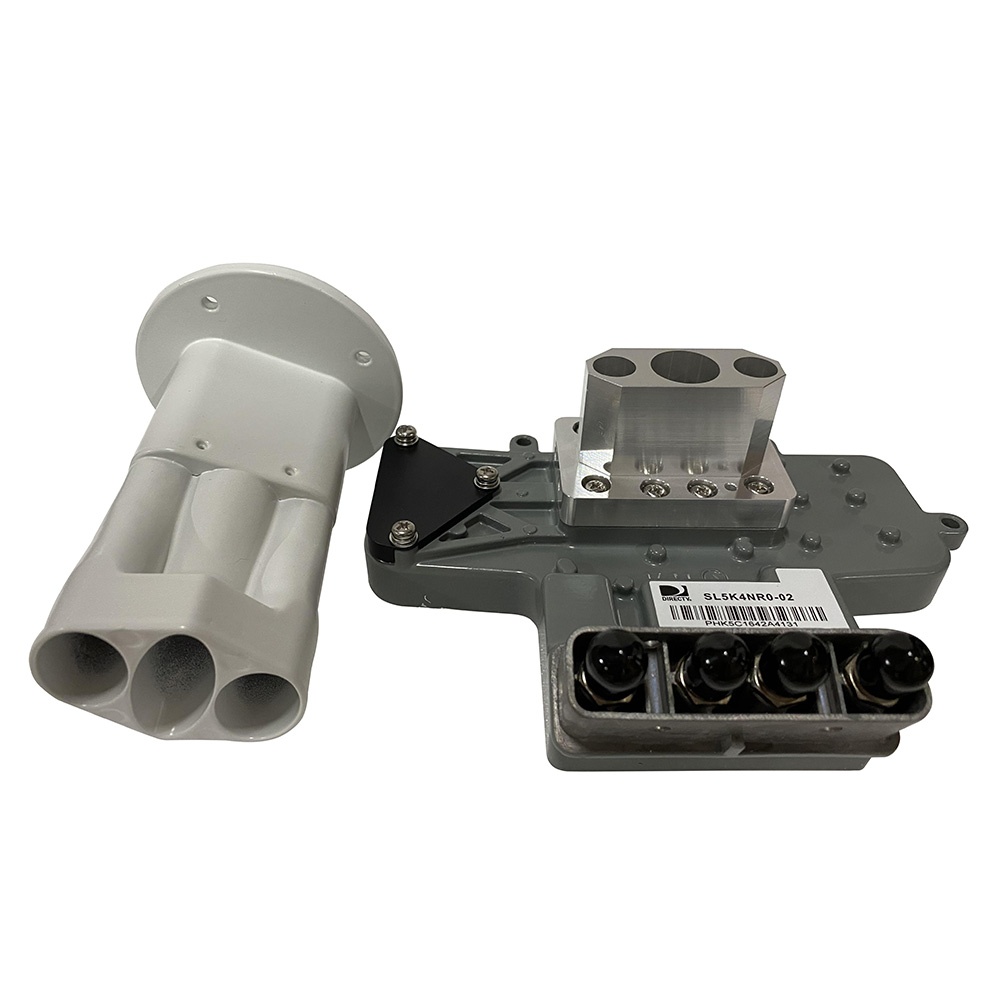
Intellian S6HD LNB  Feed Horn Assembly [S2-6817]
S6HD LNB & Feed Horn Assembly The s6HD LNB and Feed Horn Assembly (SlimLine -5) is for use with Intellian s6HD only. Includes triple LNB and matched feedhorn assembly for the reception of Ku- and Ka-band signals for DirecTV. Technical Specifications: 2.2 lbs 10.2" x 6.7" x 4.7" In the Box: Triple LNB Feed horn assembly
Brand: Intellian
Category: Electronics > Electronics Accessories > Antenna Accessories > Satellite LNBs